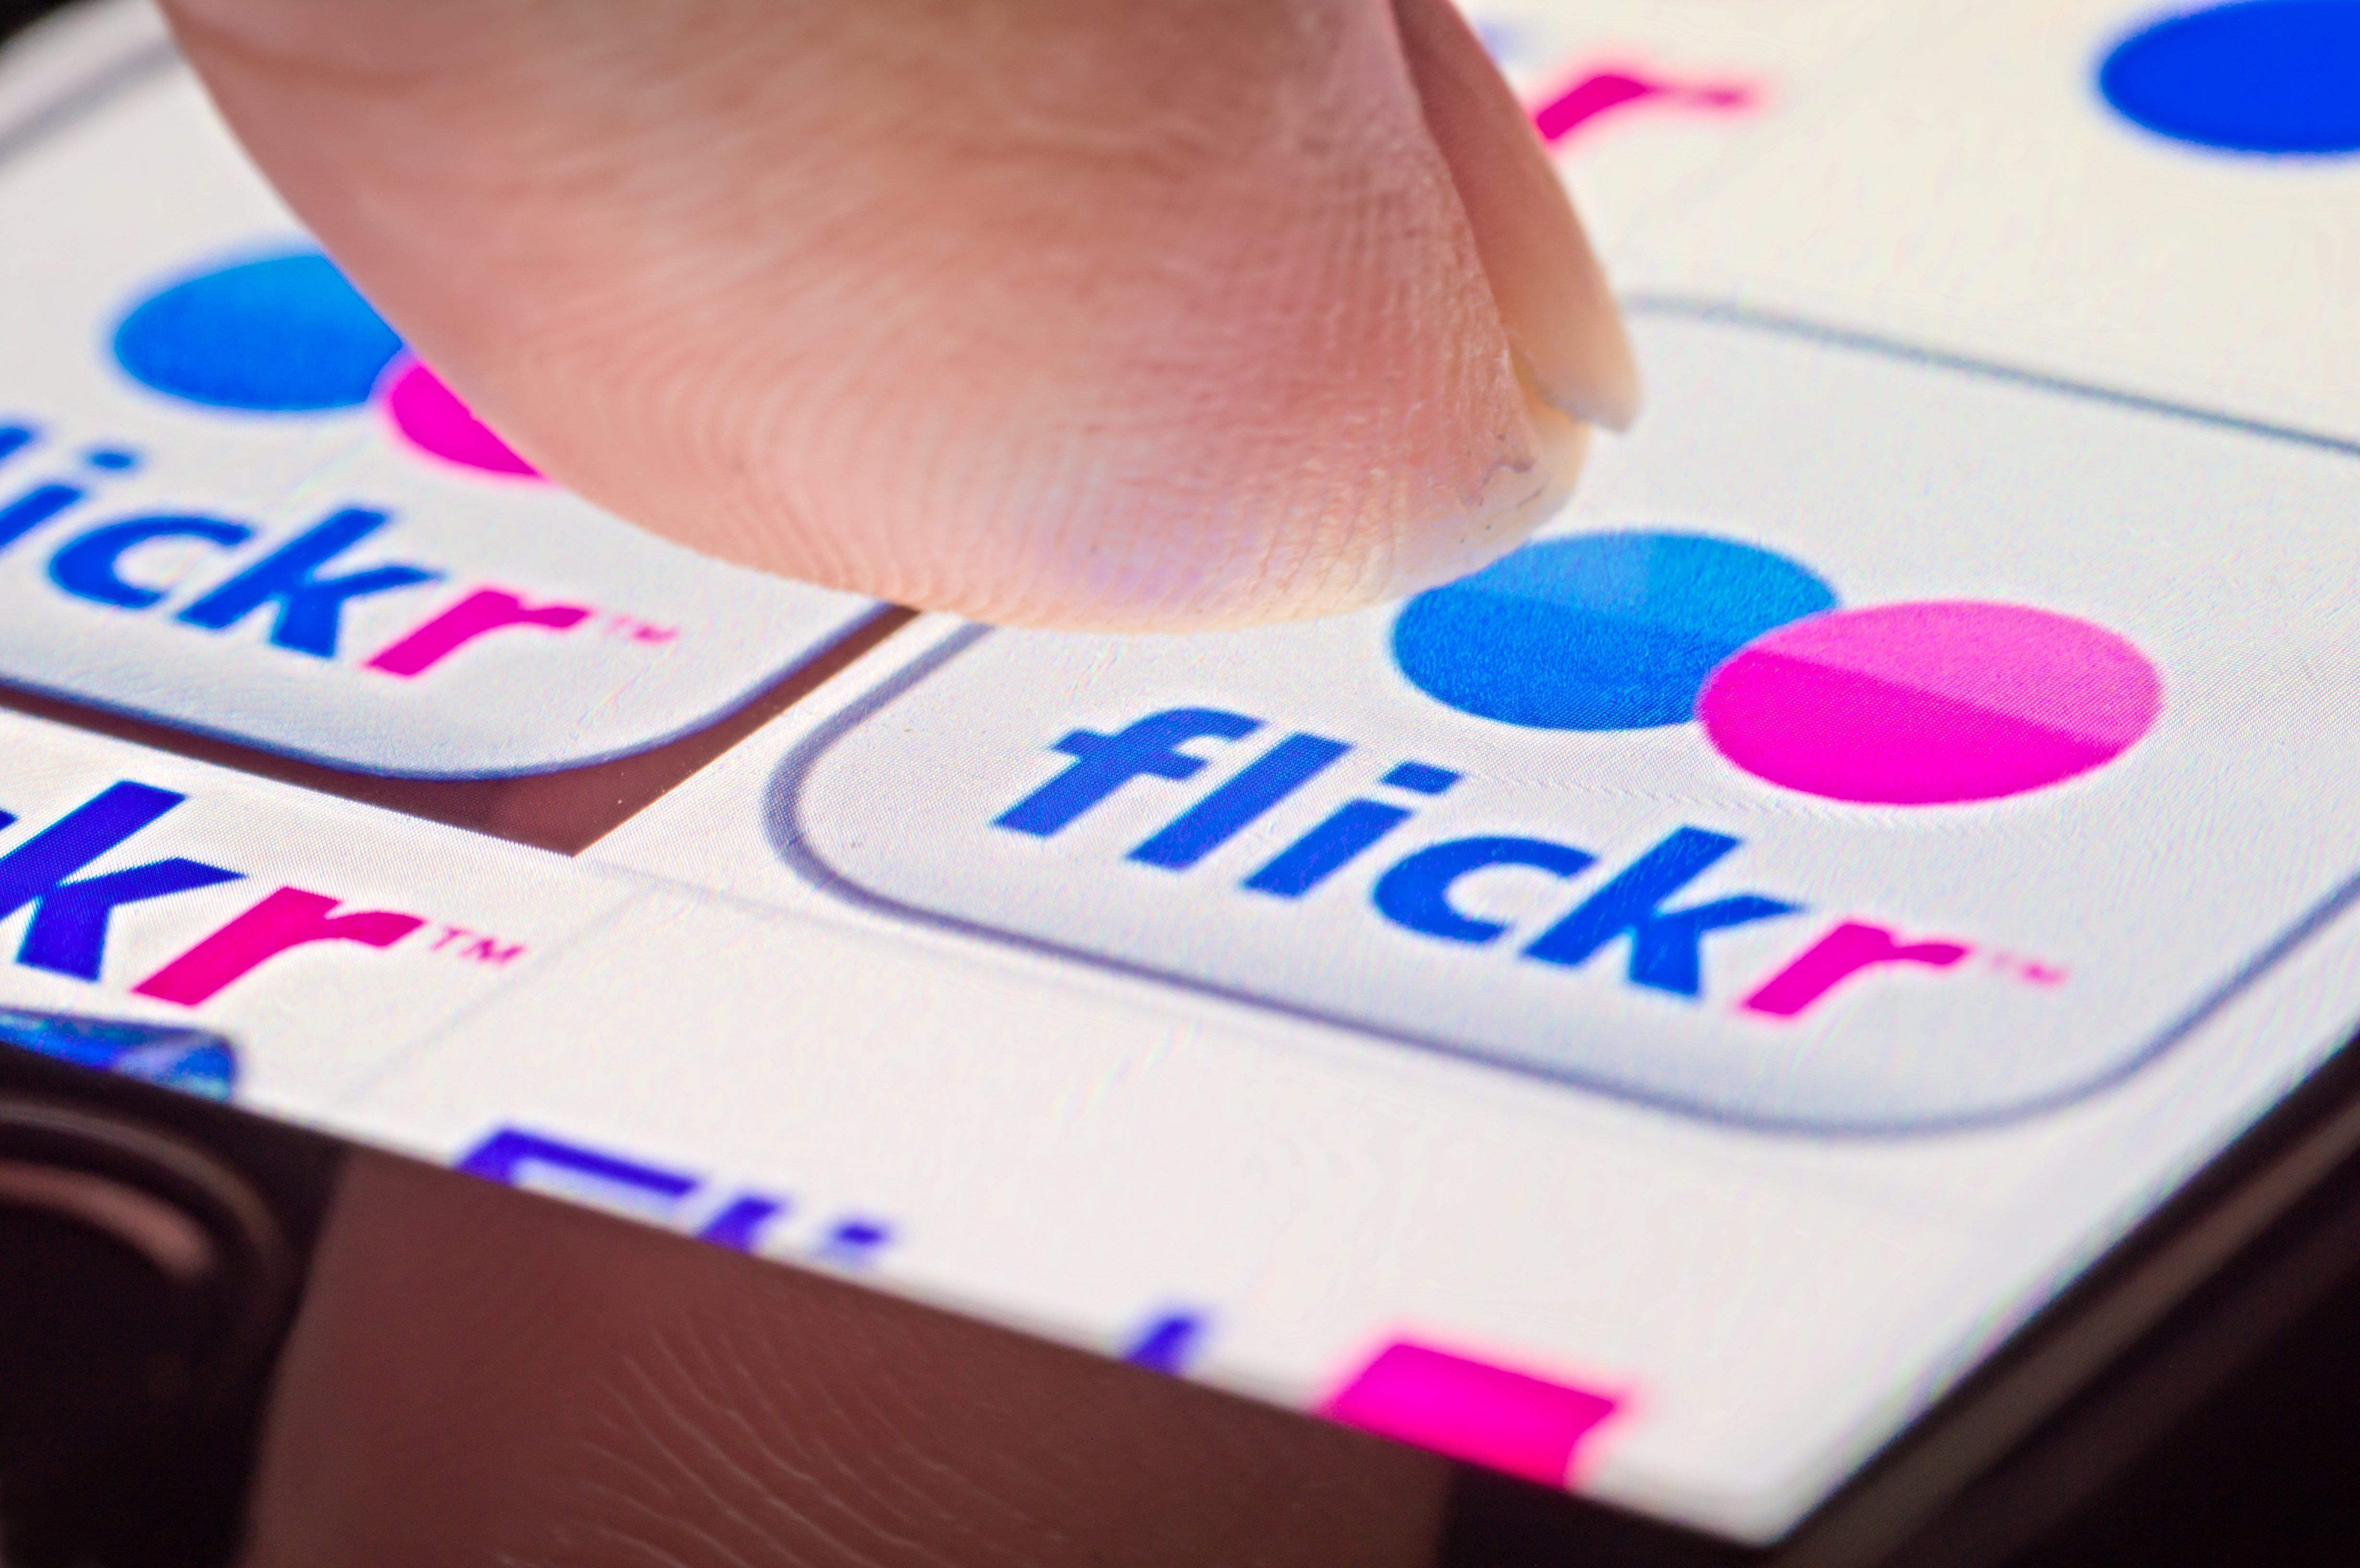
technology, number, brand, hmm, shape, 272e, slta57, tamron90mmf28, macromodays, iphoneflicking